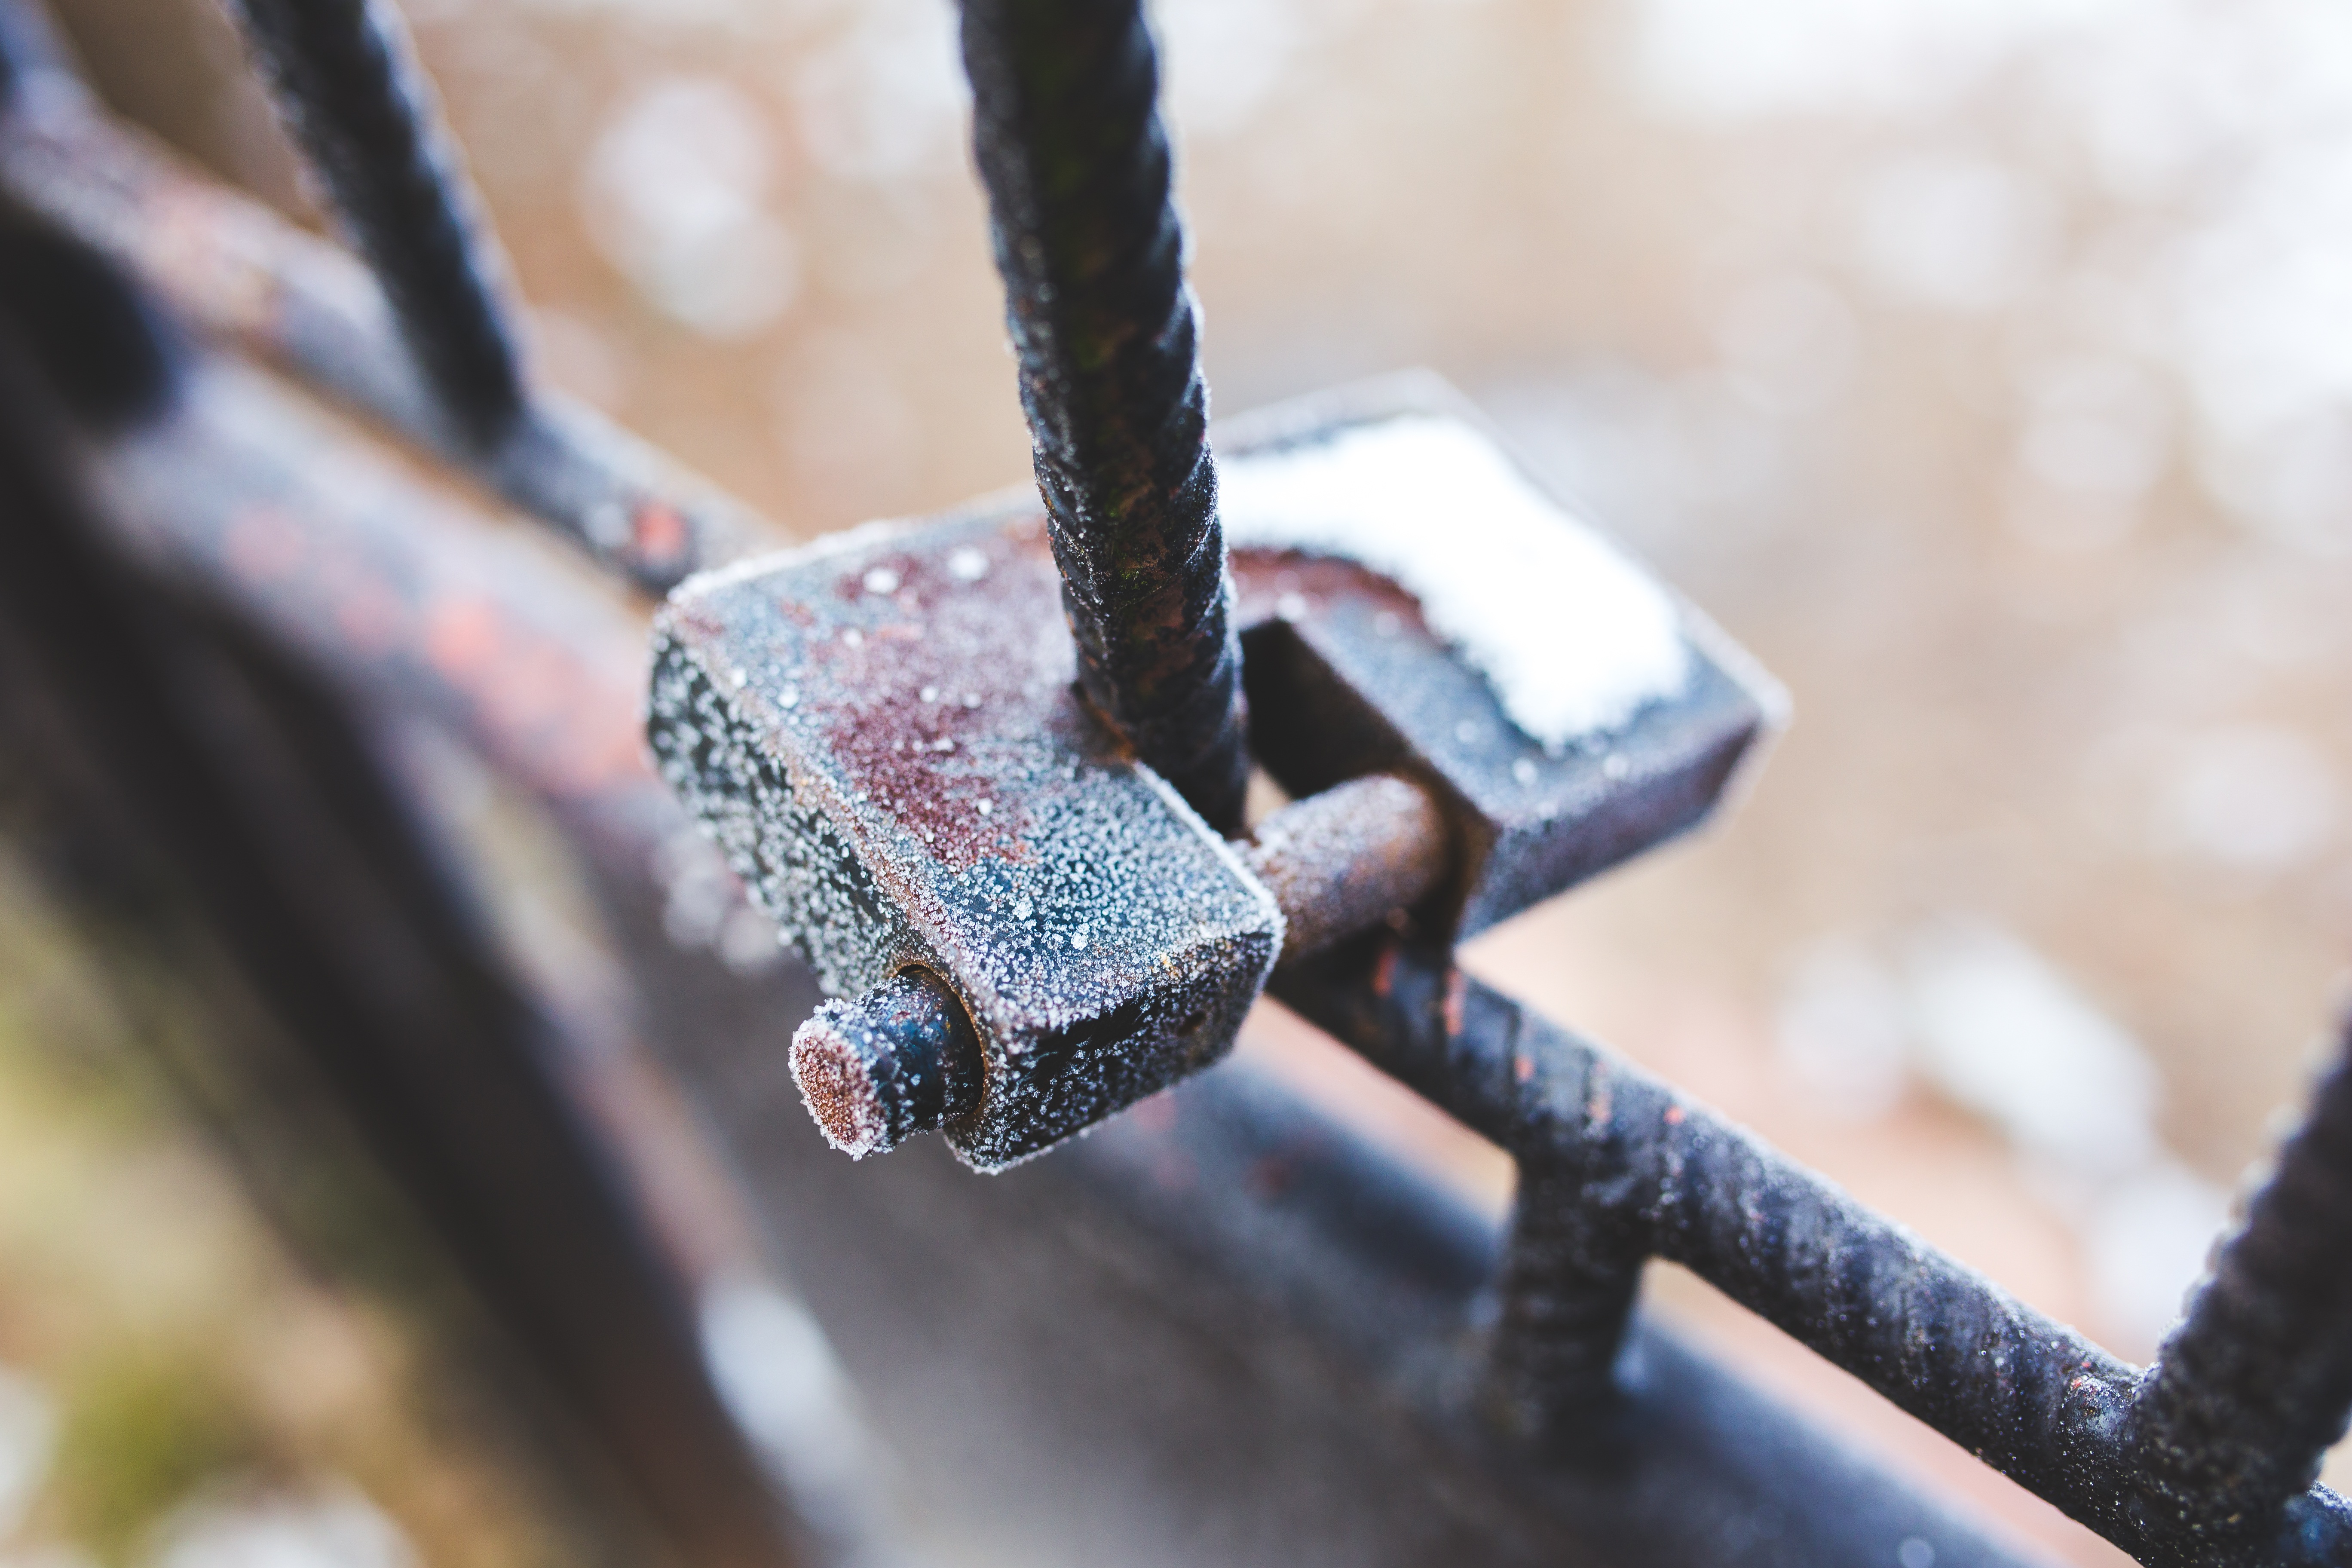
water, branch, snow, cold, winter, photography, vintage, frost, old, ice, spring, frozen, season, twig, padlock, close up, cool, rusty, lock, hoarfrost, freezing, macro photography, crystals